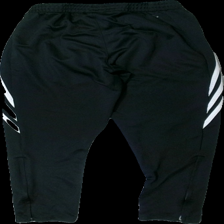
View: back
Type: Trousers
Category: Ladies
Brand: Adidas
Colors: Black, White
Material: 100% polyester
Pattern: Logo print
Cut: Regular
Size: S
Season: All
Damage location: top center
Damage 2 location: middle left
Damage 3 location: middle right
Price range: <50
Recommended usage: Export
Description: svarta byxor med ränder och logga på, lätt noppriga